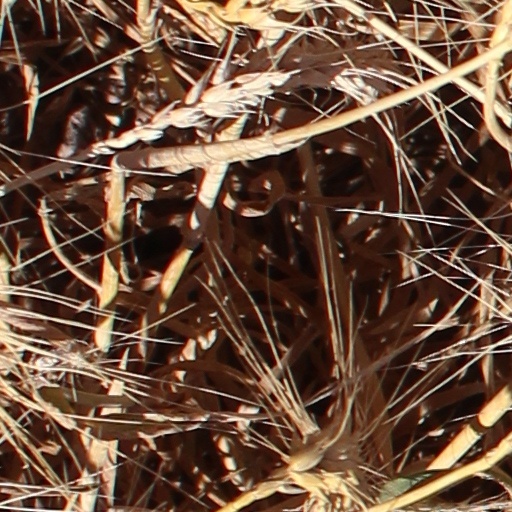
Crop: wheat